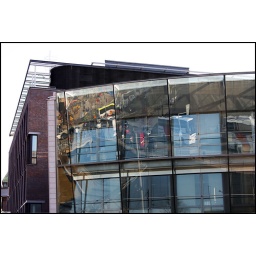
Reflections in the glass wall of the Pikkuparlamentti, a building housing all the assistants to the members of the parliament.